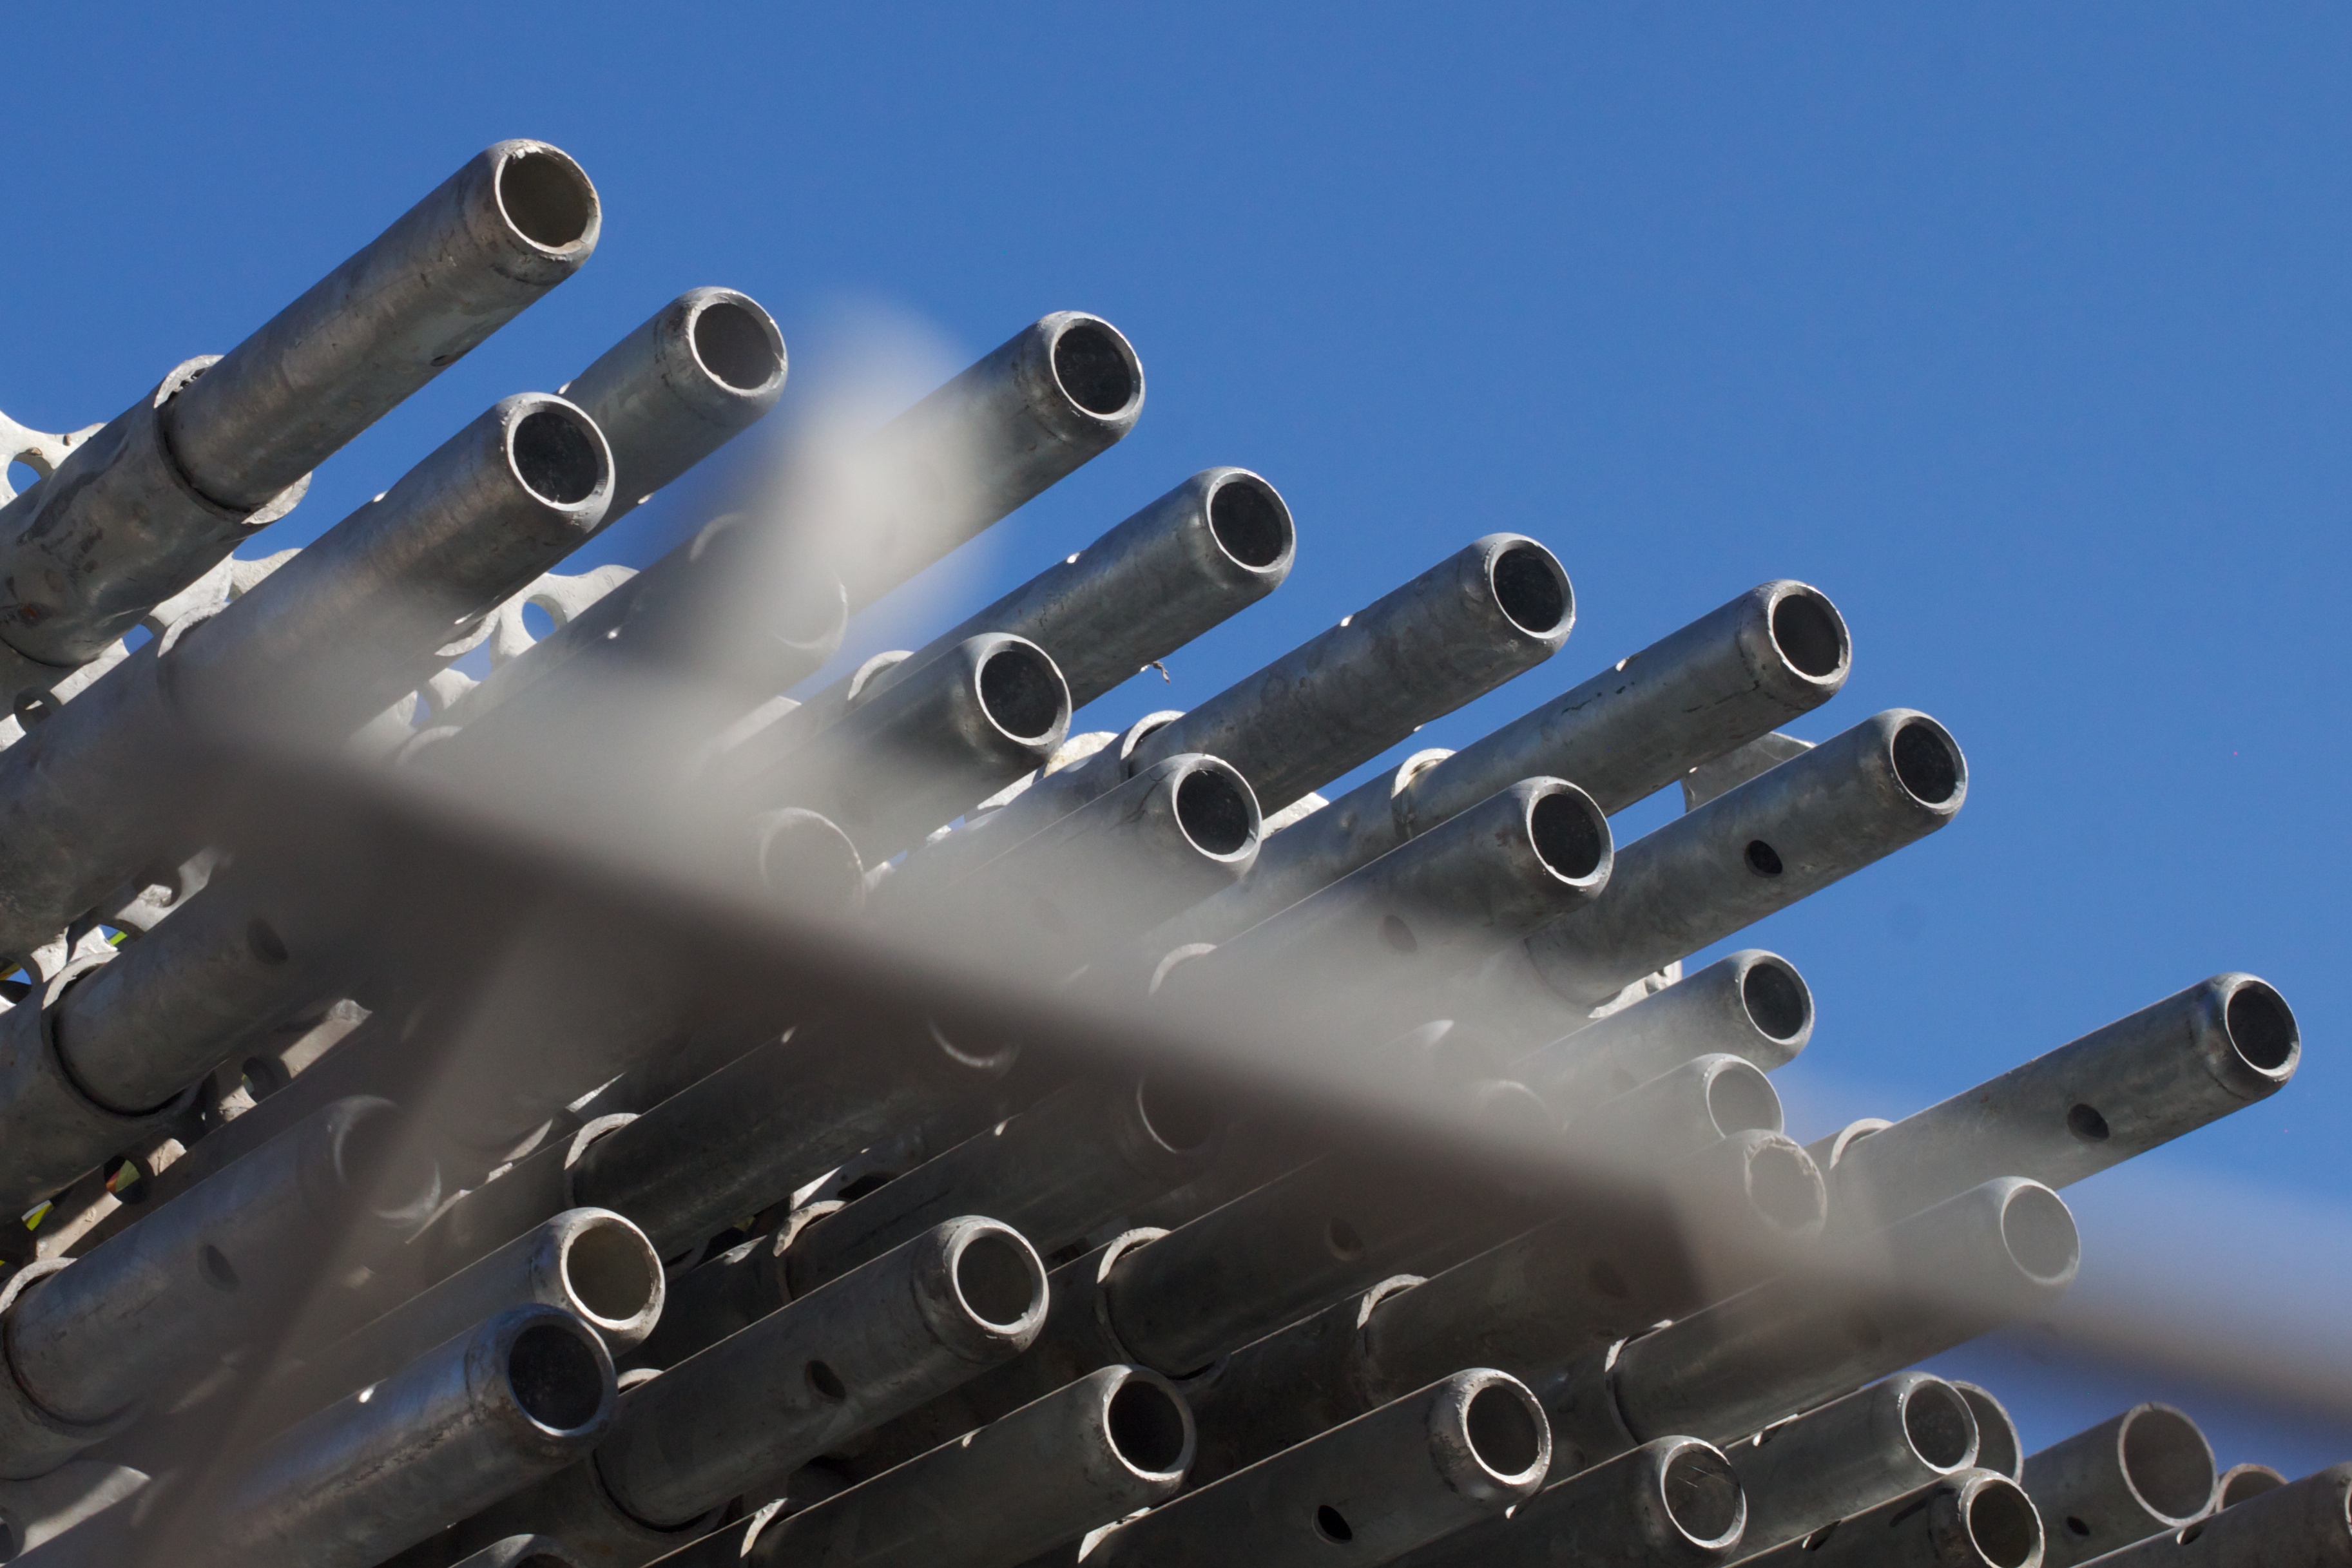
product, pipe, odyssey